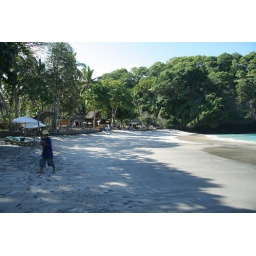
Pasir putih, white sand beach near Ujung, Bali